Coastal Wet Tropics Important Bird Area

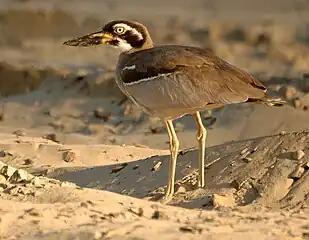
The IBA is important for beach stone-curlews

The Coastal Wet Tropics Important Bird Area comprises a disjunct 521 km stretch of coastal and subcoastal land in tropical Far North Queensland, Australia. It extends from just south of Cairns in the north for about 150 km to Cardwell in the south. It is important for the conservation of lowland rainforest birds, especially southern cassowaries.